Brick (film)

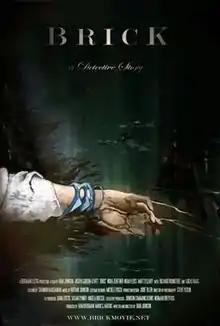
Sundance release poster

Brick is a 2005 American neo-noir mystery thriller film written, edited, and directed by Rian Johnson in his directorial debut, starring Joseph Gordon-Levitt. "Brick" was distributed by Focus Features, and opened in New York and Los Angeles on April 7, 2006. The film's narrative centers on a hardboiled detective story set in a California suburb. Most of the main characters are high school students. The film draws heavily in plot, characterization, and dialogue from hardboiled classics, especially those by Dashiell Hammett. The title refers to a block of heroin, compressed roughly to the size and shape of a brick.